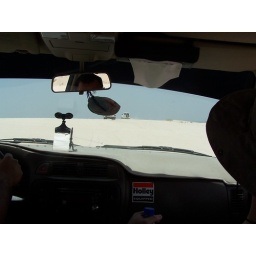
In the car. Right over that hill was the water and going down the other side we felt like spider man...